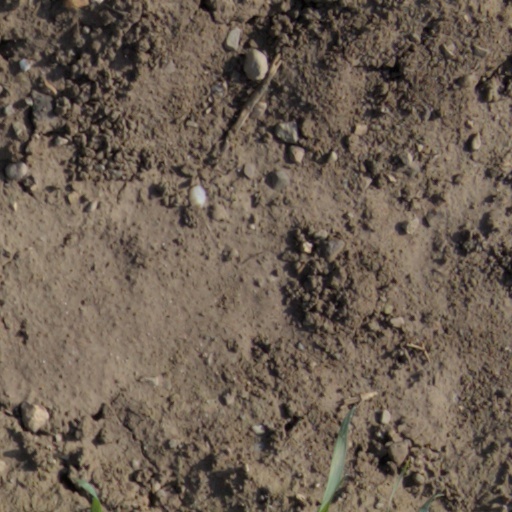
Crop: wheat